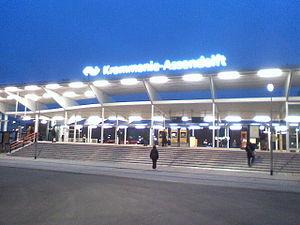
Hicham Marrabou surnommé Furby, né en 1994 à Amsterdam, est un tueur à gages néerlandais d'origine marocaine opérant pour l'organisation Mocro Maffia de Benaouf.